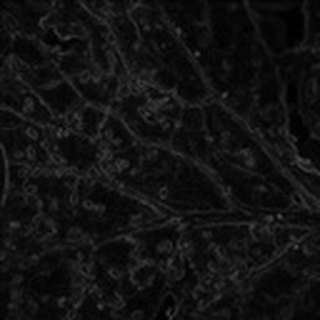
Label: cotton_aphids